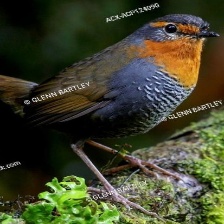
Species: CHUCAO TAPACULO
Scientific name: SCELORCHILUS RUBECULA